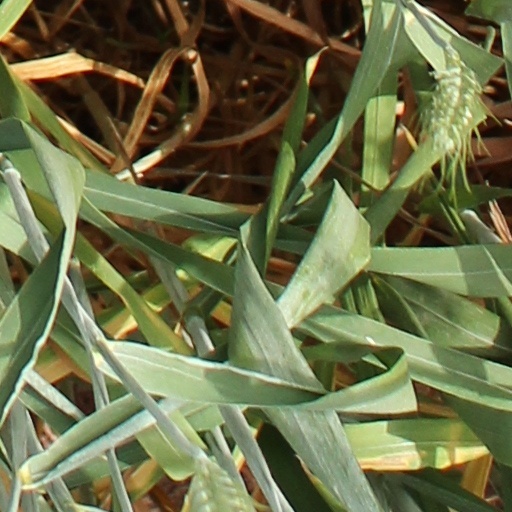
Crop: wheat